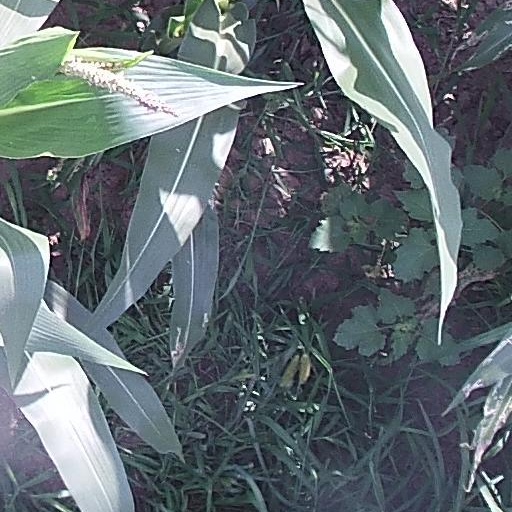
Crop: maize; corn